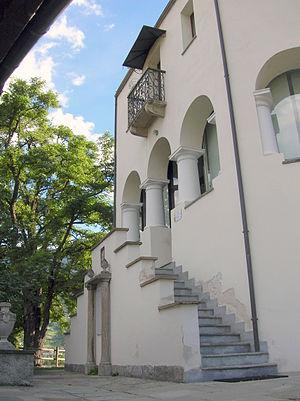
Le Château de Montfleury est une villa située aux portes d'Aoste, rue du Petit-Saint-Bernard, considérée seulement par tradition comme l'un des châteaux valdôtains.